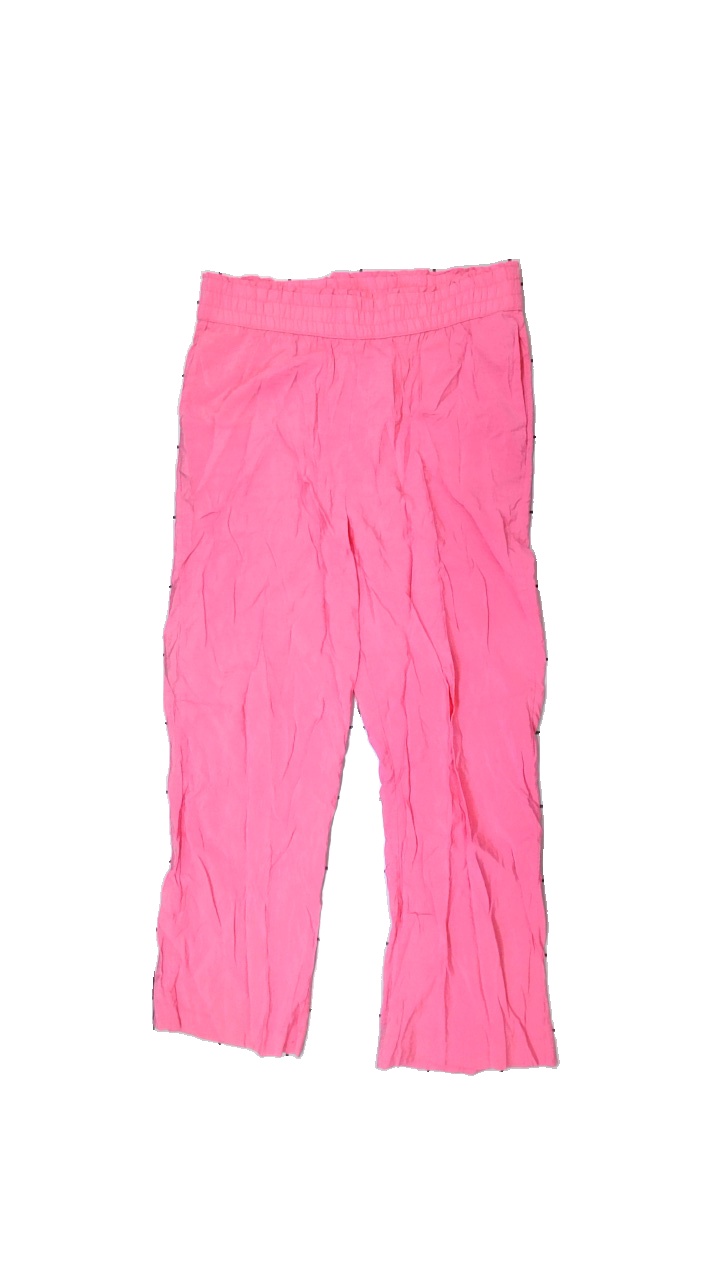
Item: Trousers (Ladies)
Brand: H&m
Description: Pink trousers from H&M, size unknown. Poor condition.
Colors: Pink
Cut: Regular
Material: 100% visc
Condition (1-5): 2
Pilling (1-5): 5
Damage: stains
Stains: Minor
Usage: Recycle
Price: <50